Hastings Banda

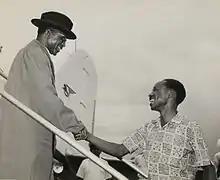
Banda with President Nyerere

Banda was the only African ruler to establish diplomatic ties with South Africa during apartheid as well as the Portuguese regime in Mozambique. After the cabinet crisis in 1964, Banda became increasingly isolated in African politics. On the other hand, his antipathy for Roy Welensky and what he denounced as the "stupid federation" was a smokescreen he used to reject the proposed Bangula Hydro-electric dam – proposed to be bigger than the Gezira Dam in Khartoum – that Welensky's Federation had sought and obtained funding for from the British government. Banda went on to blame everything including snails (likely to cause widespread Bilharzia) to abort the project. In turn, the British denied Banda the funding and budgetary support he needed to build his pet dream of a new capital city at Lilongwe, in his home region. Hence he turned to South Africa – itself playing geo-political games in the region – which gave him a soft loan of 300 million Rand. The "quid pro quo" was that Banda had to support South Africa's apartheid policies among fellow African leaders. Hence, on one occasion he paid a state visit to South Africa where he met his South African counterparts at Stellenbosch. Banda once noted that, "It is only contact like this [between South Africa and Malawi] that can reveal to your people that there are civilized people other than white..." Banda's staunch anticommunism also influenced his decision to seek warm relations with South Africa.